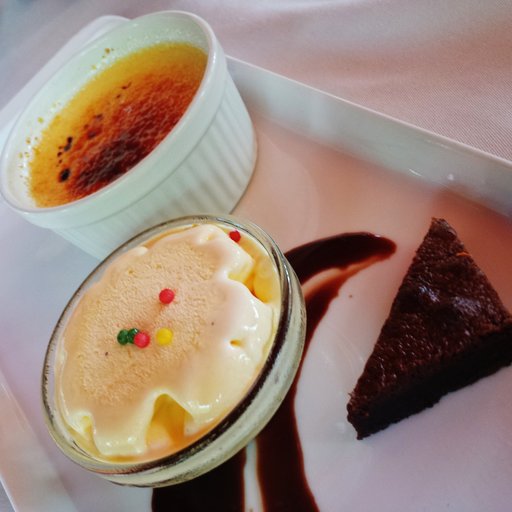
Label: creme_brulee